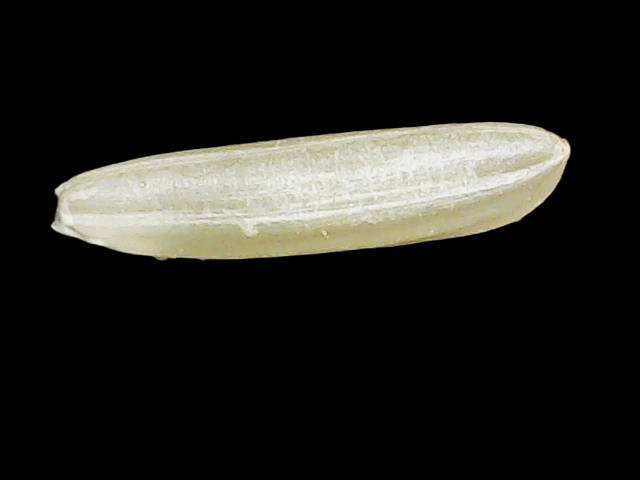
Rice variety: Binadhan16